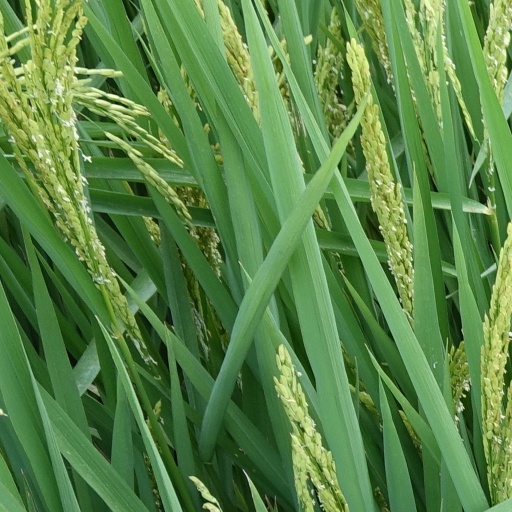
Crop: rice